Damasta, Heraklion

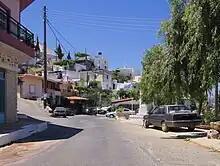
View of the central road of Damasta

Damasta is a village in the municipality of Malevizi, in the Heraklion regional unit of Crete, Greece. According to the 2021 census, it numbers 115 inhabitants. The village is first attested in the 16th century. During World War II, it was the site of the Damasta sabotage on 8 August 1944, and the Germans executed 30 inhabitants as reprisals on 21 August.